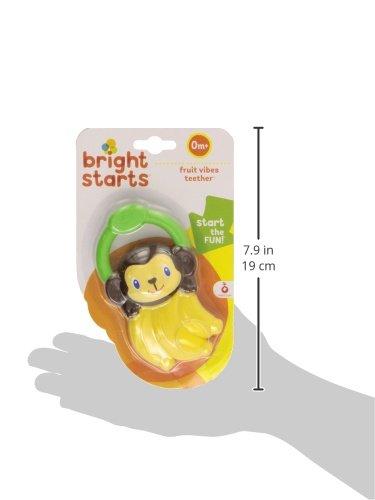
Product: Bright Starts Vibrations Teether, (Style may vary)
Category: Baby Products | Baby Care | Pacifiers, Teethers & Teething Relief | Teethers
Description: Vibrating teether has gummy texture, the perfect surface for gnawing, slobbering, and teething.
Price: $6.92